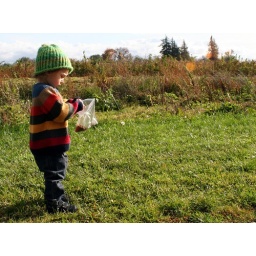
bag of chicken feed in picturesque setting